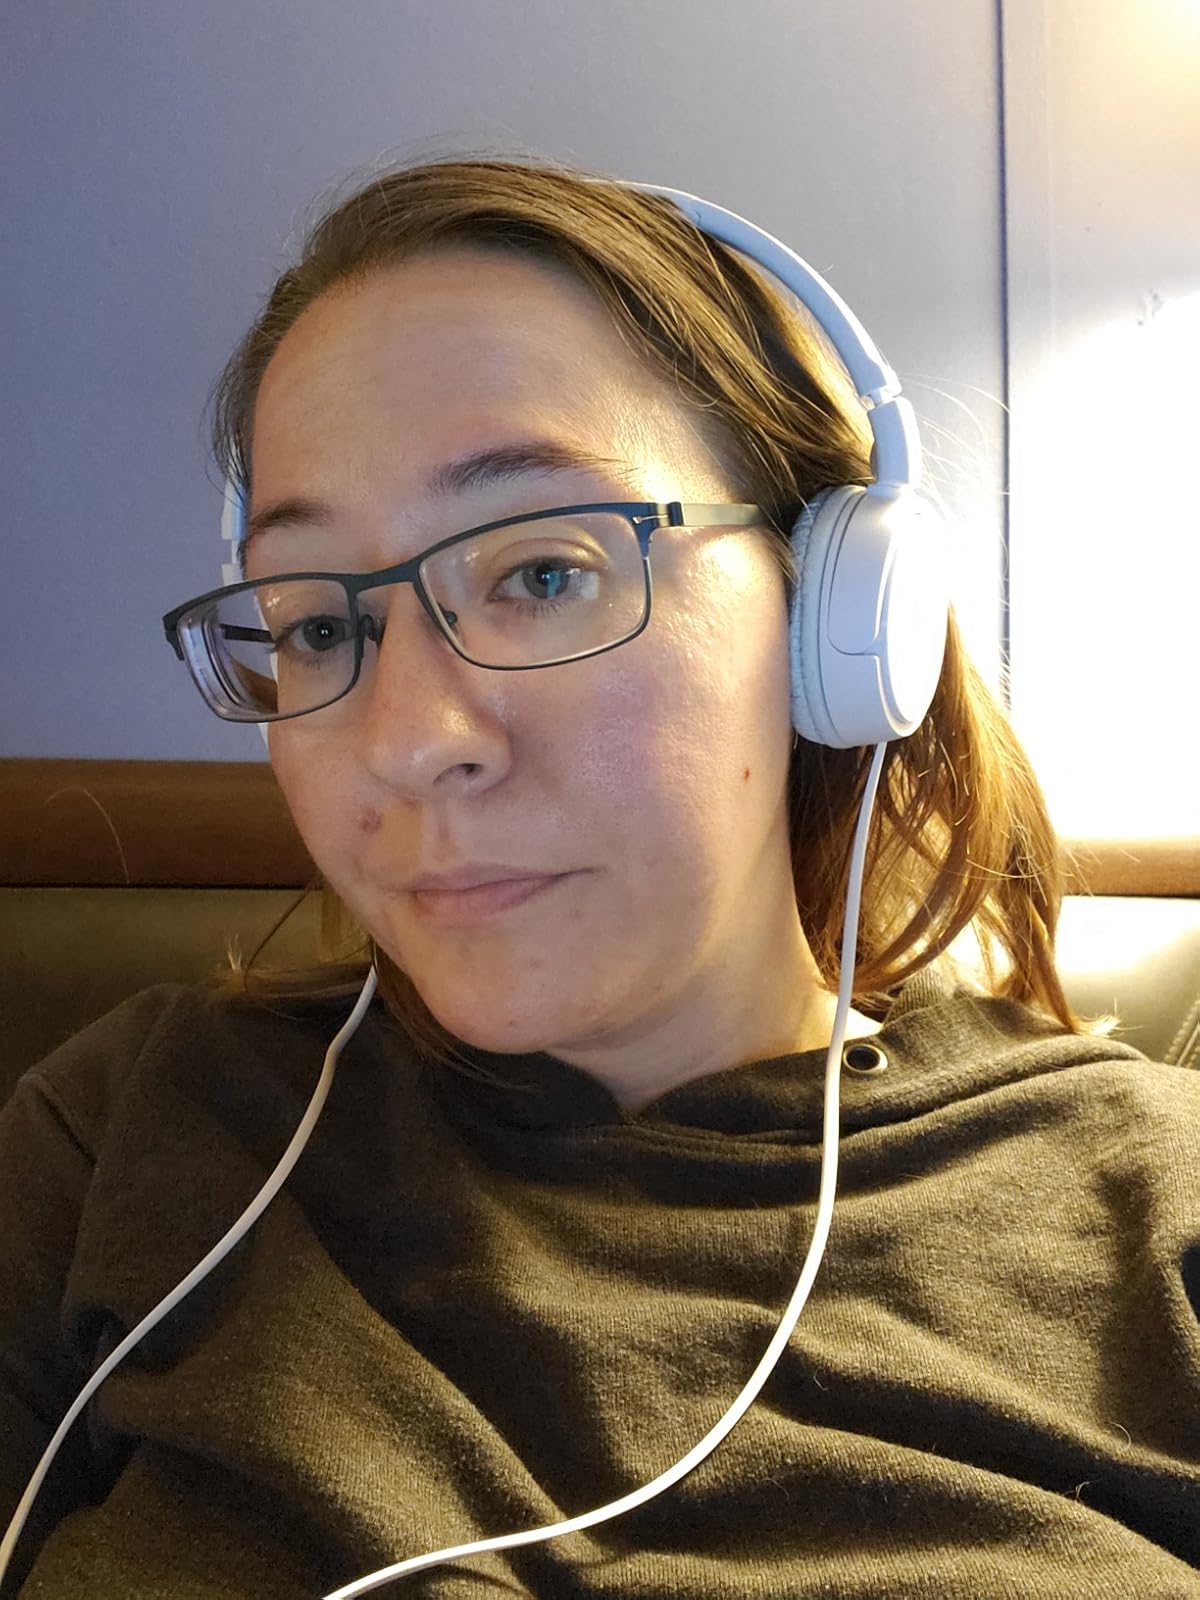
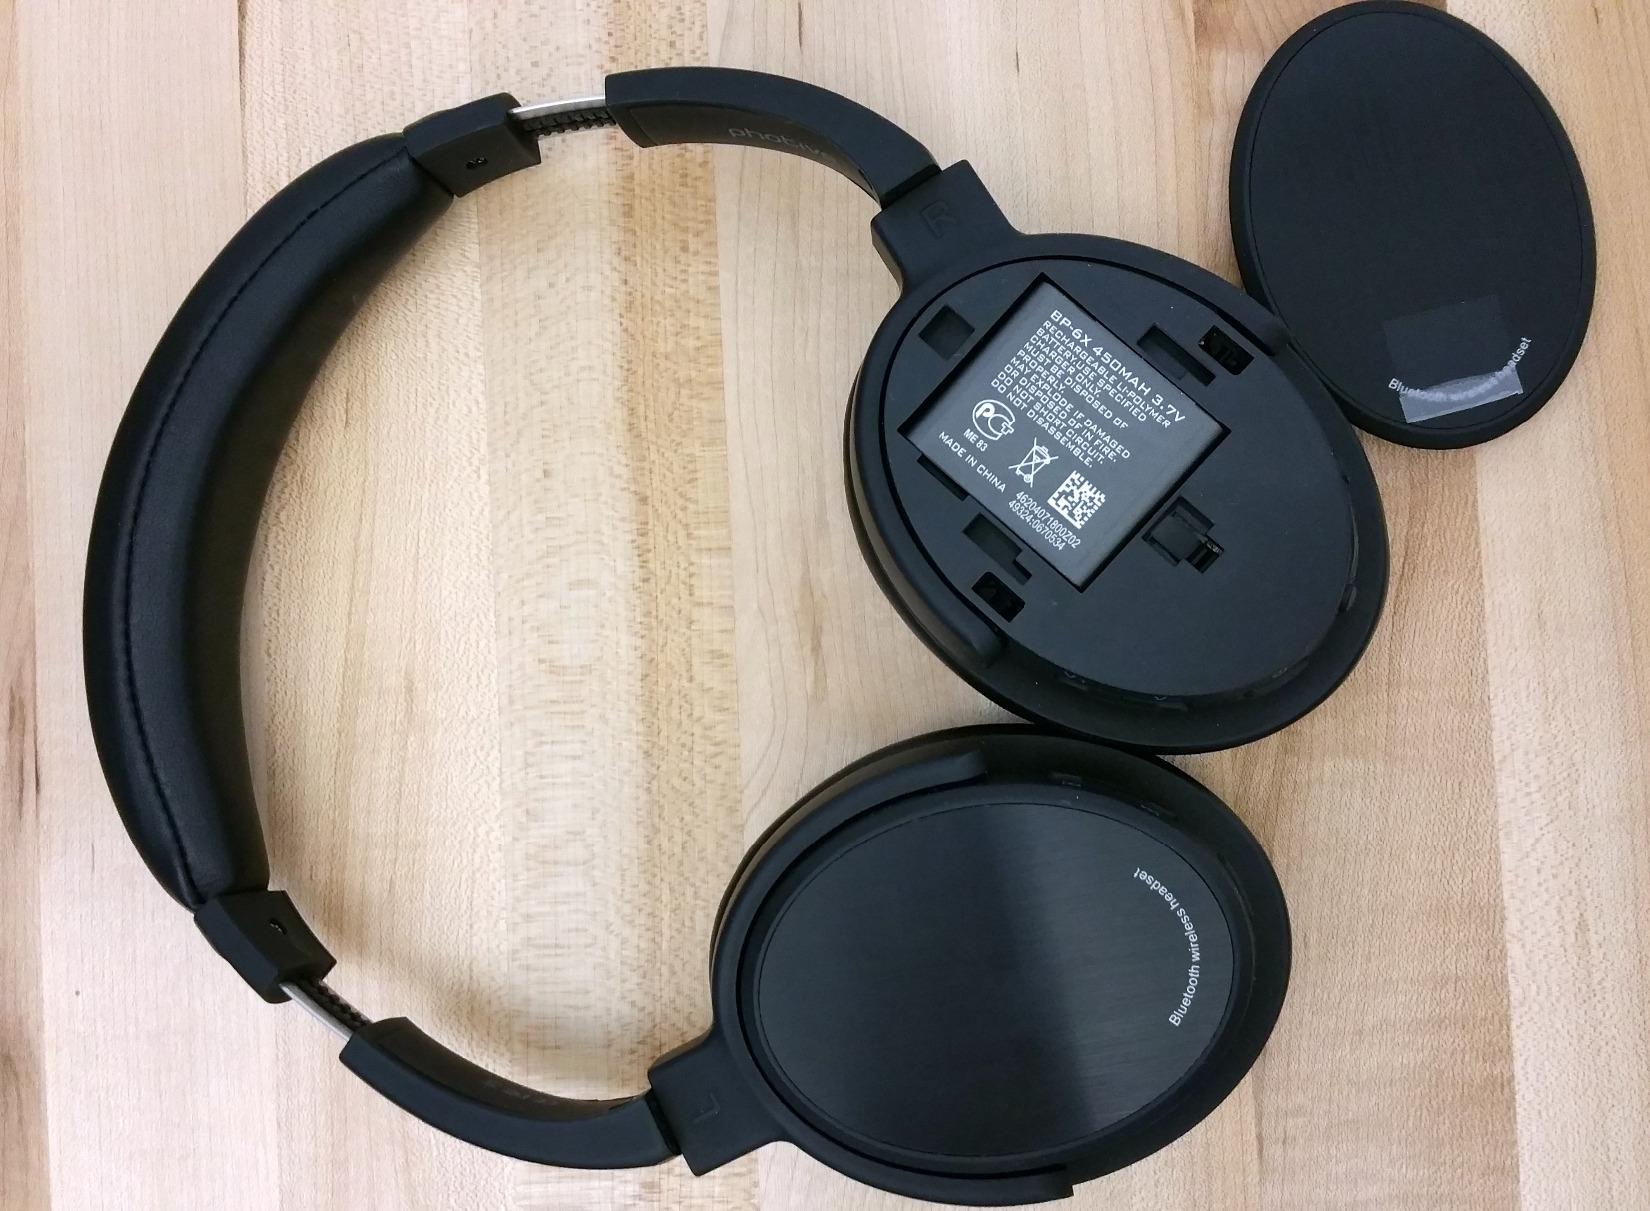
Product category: headphones
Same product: no